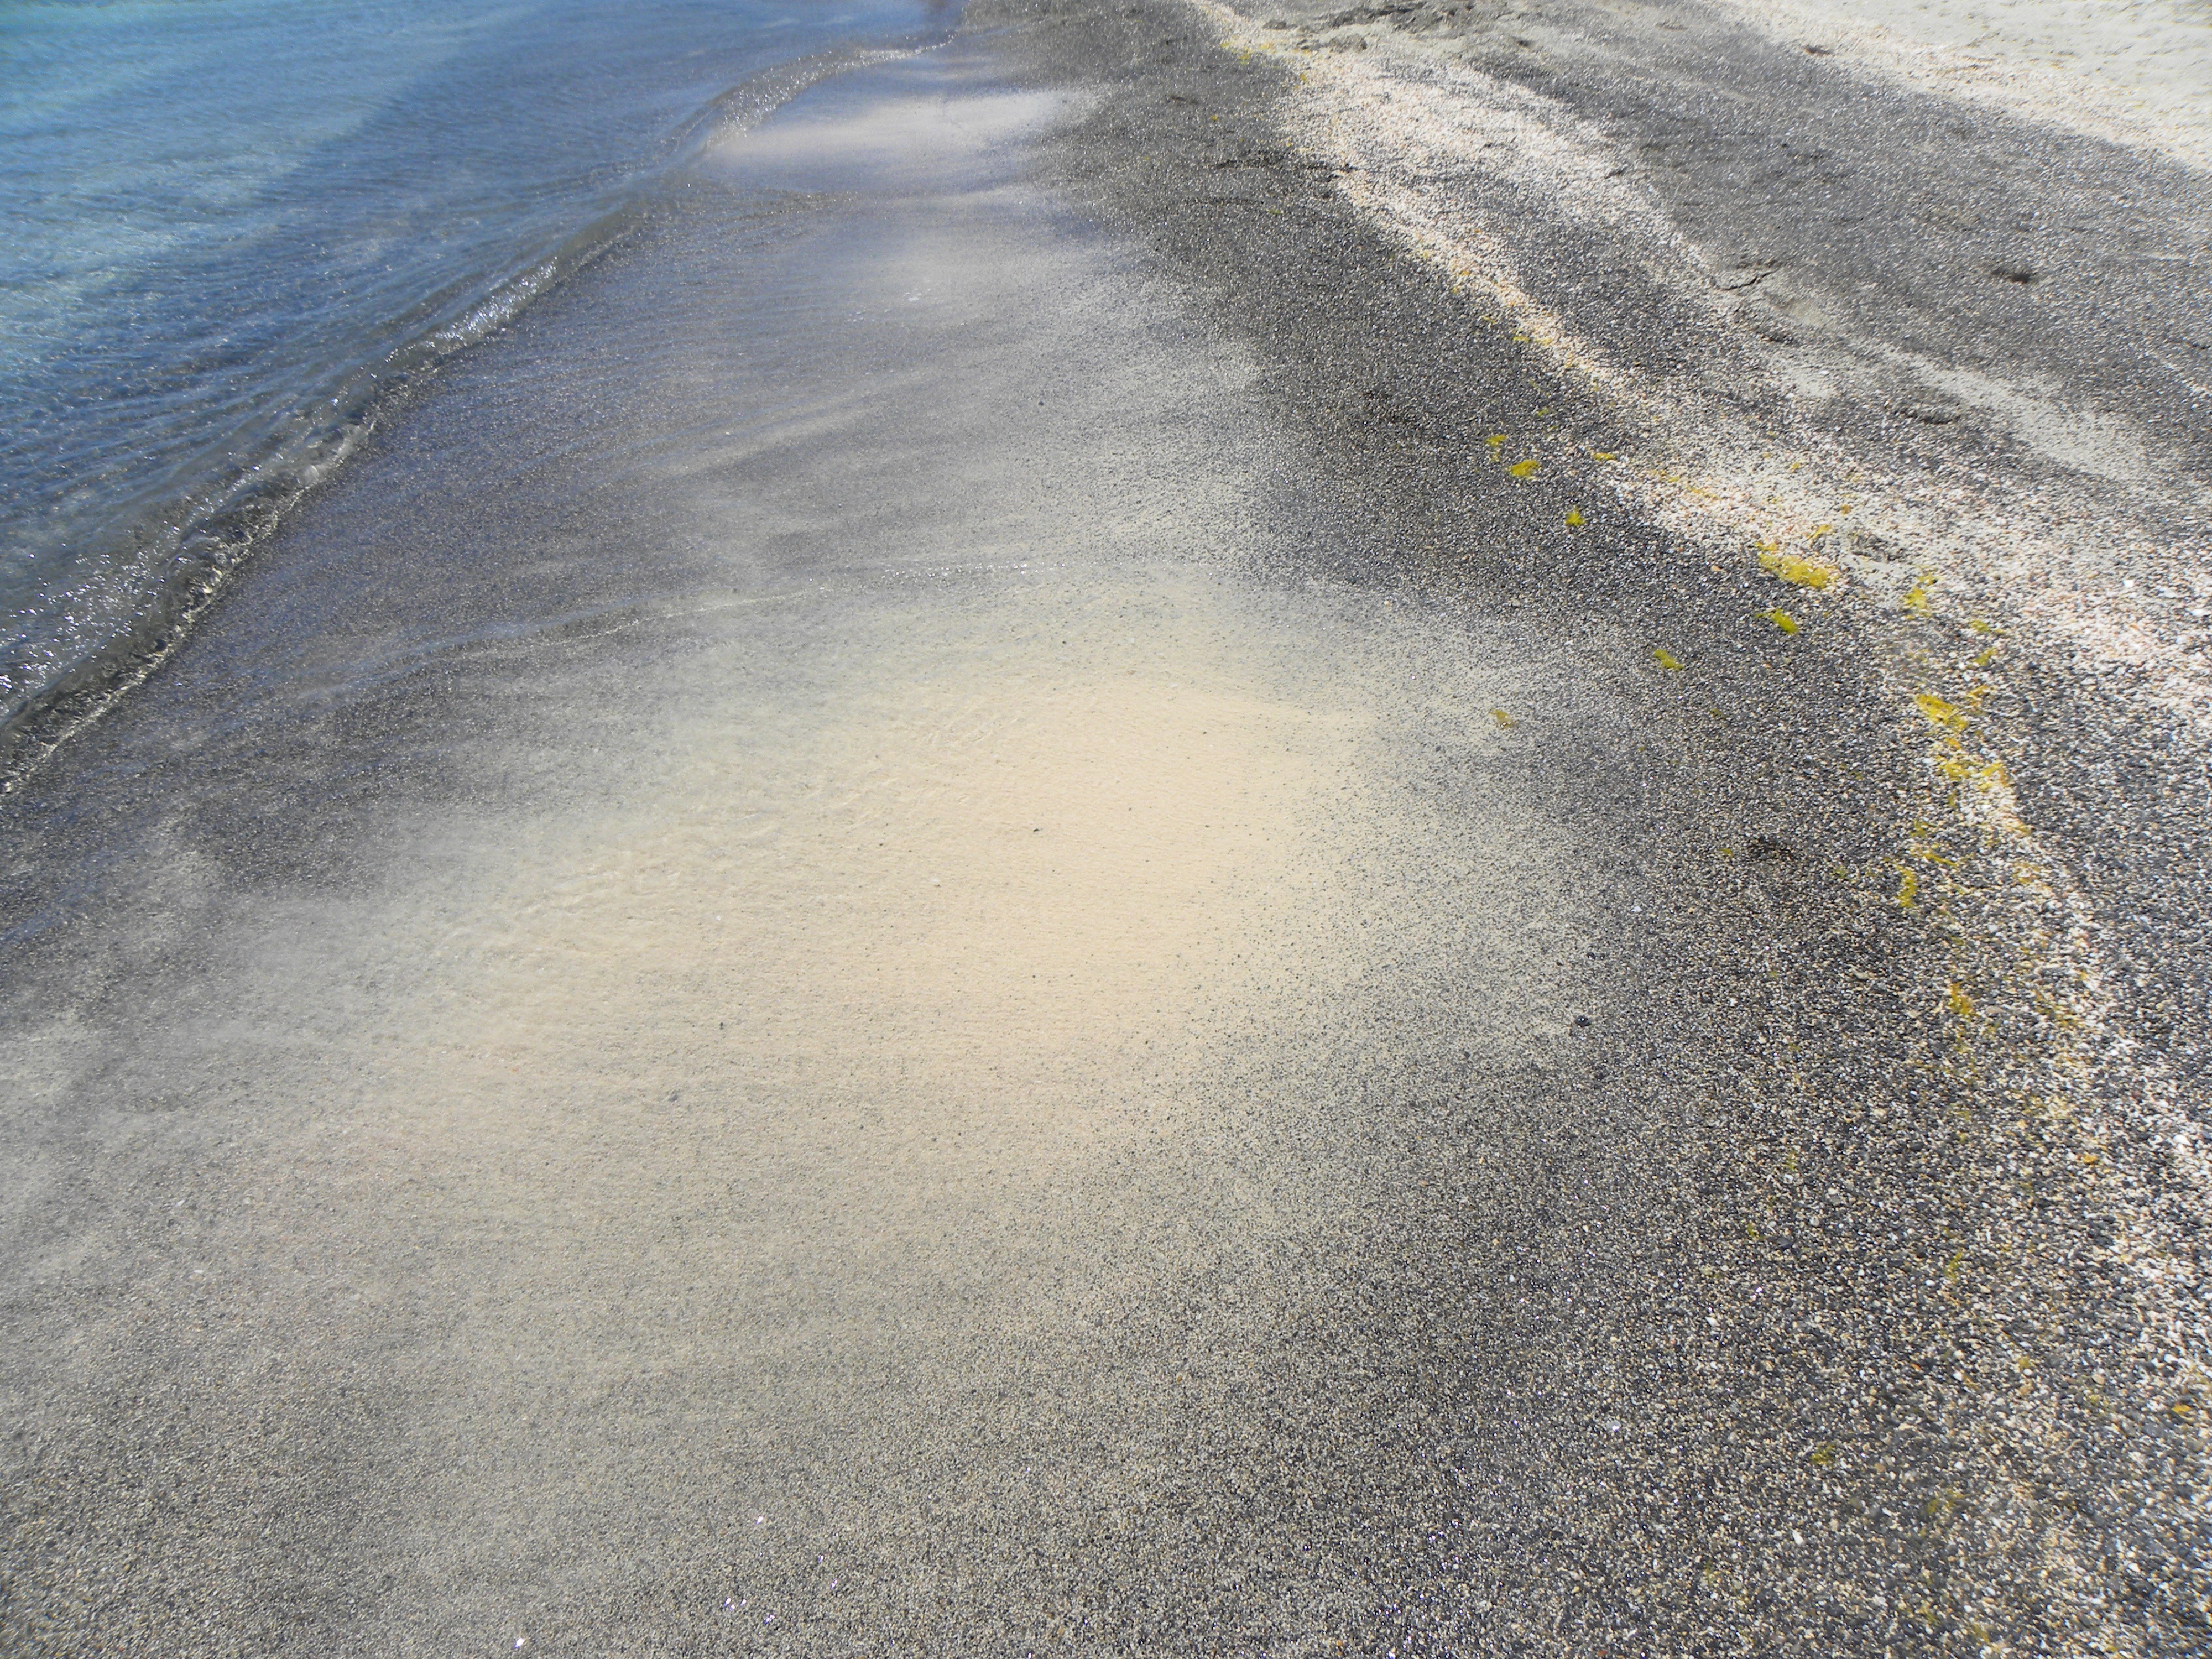
beach, sea, coast, sand, sunlight, shore, wave, asphalt, material, greece, crete, road surface, mudflat, atmospheric phenomenon, wind wave